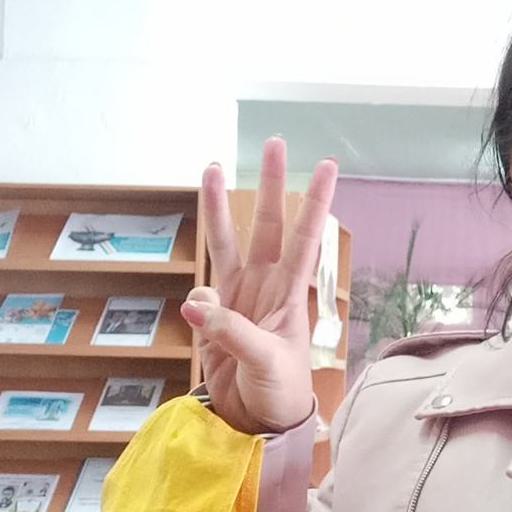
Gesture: three